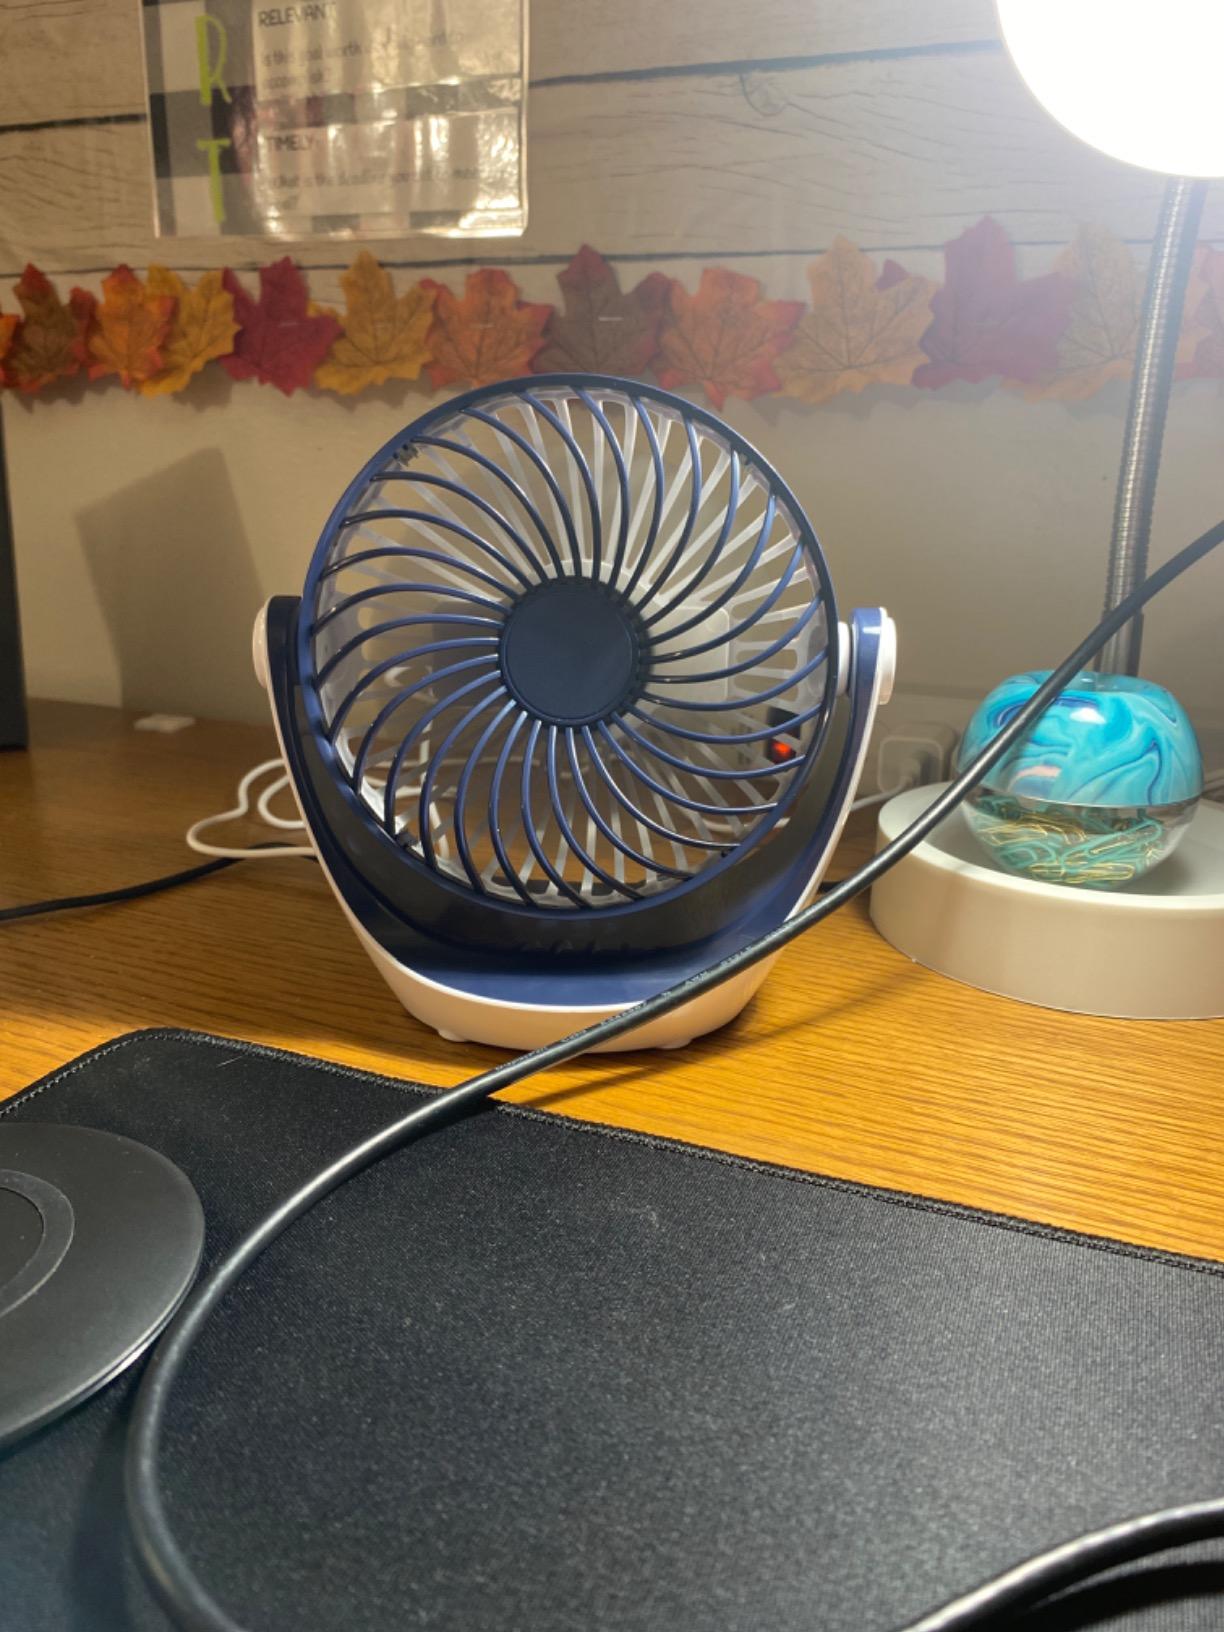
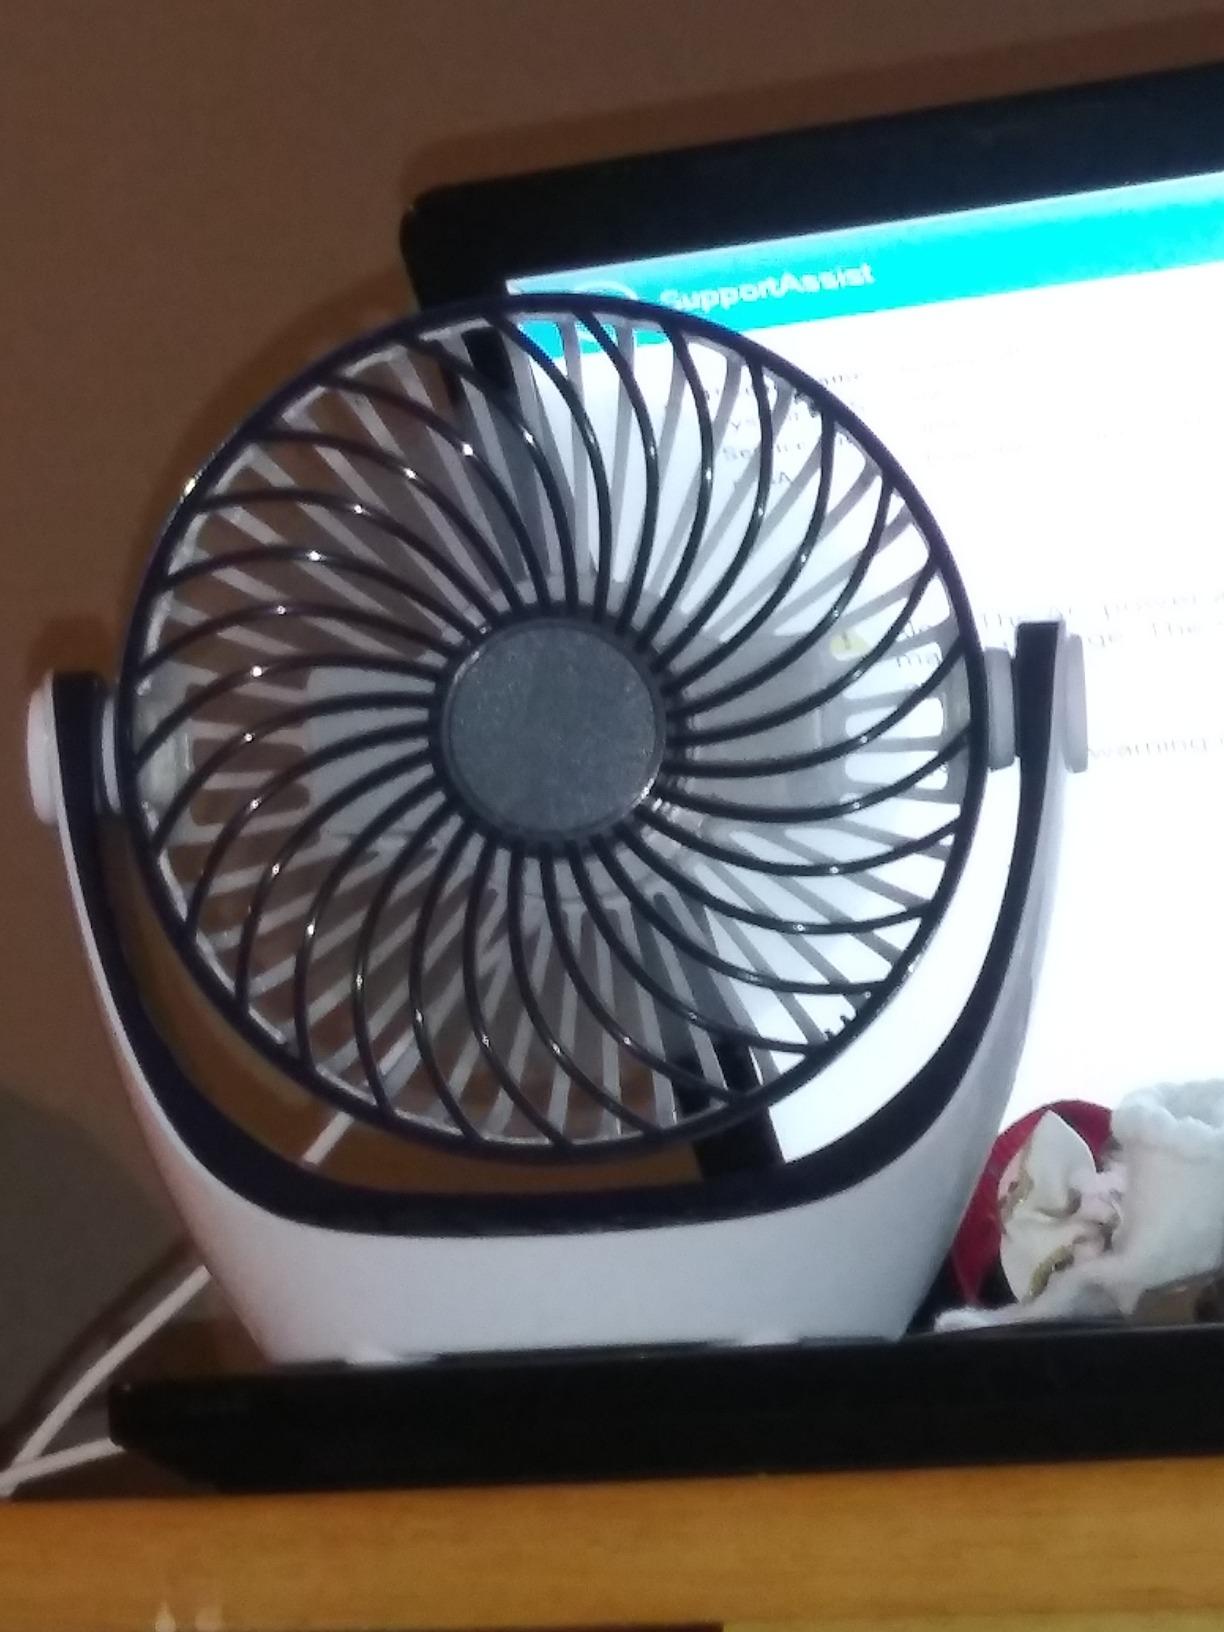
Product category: fan
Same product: yes